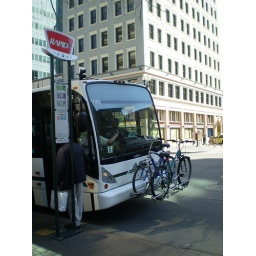
Public bus with bike racks in downtown Oakland. SF is one of the most bike friendly cities in the US.